Galdieria partita

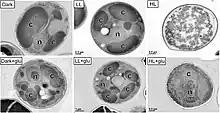
"Galdieria partita" cells under various growth conditions. c: chloroplast; glu: glucose; HL: high light source; LL: low light source; n: nucleus.

"G. partita" is unicellular, and alter between diploid cells with a cell wall and haploid cells without a cell wall. It is spherical in shape and measures 2.5 to 8 μm in diameter. The Allen strain is slightly bigger under culture as it can grow to 10 to 11 μm in size. There is single mitochondrion with a crescent shape, and a single vacuole. It contains prominent nucleus and the rest of the cytoplasm is much occupied by a single chloroplast. The chloroplast is belt-shaped in young individuals and becomes four-lobed in mature cells.